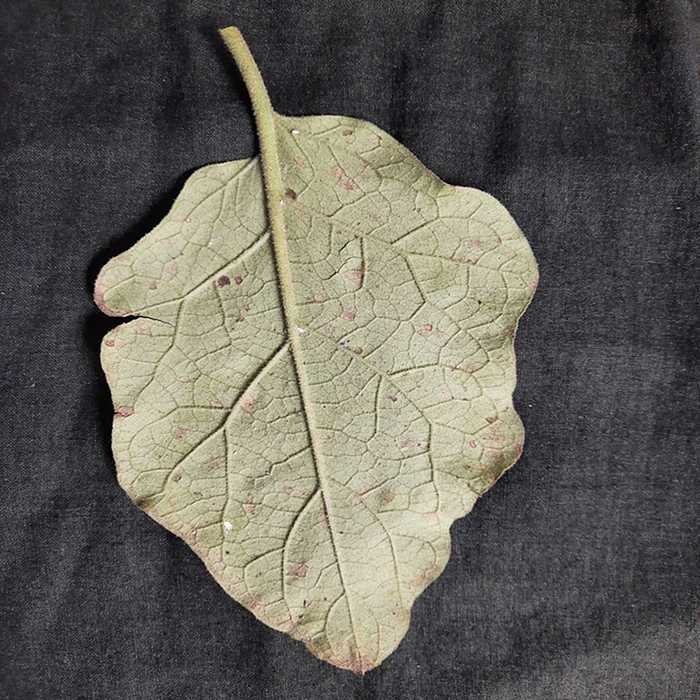
Plant: Eggplant
Label: Eggplant Cercopora leaf spot